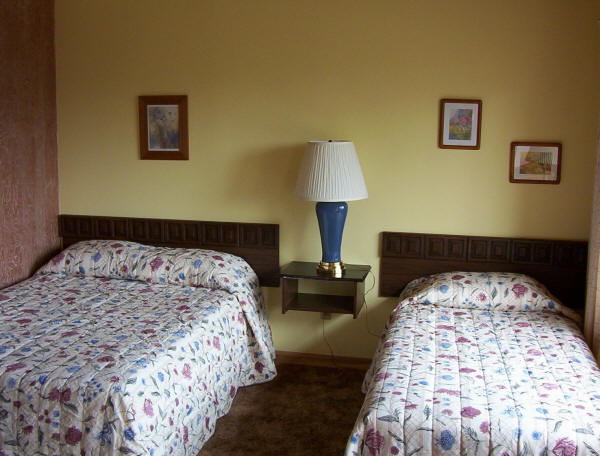
Room type: bedroom